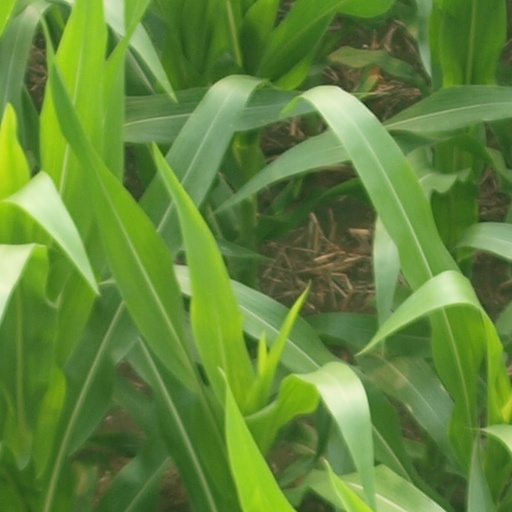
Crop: maize; corn